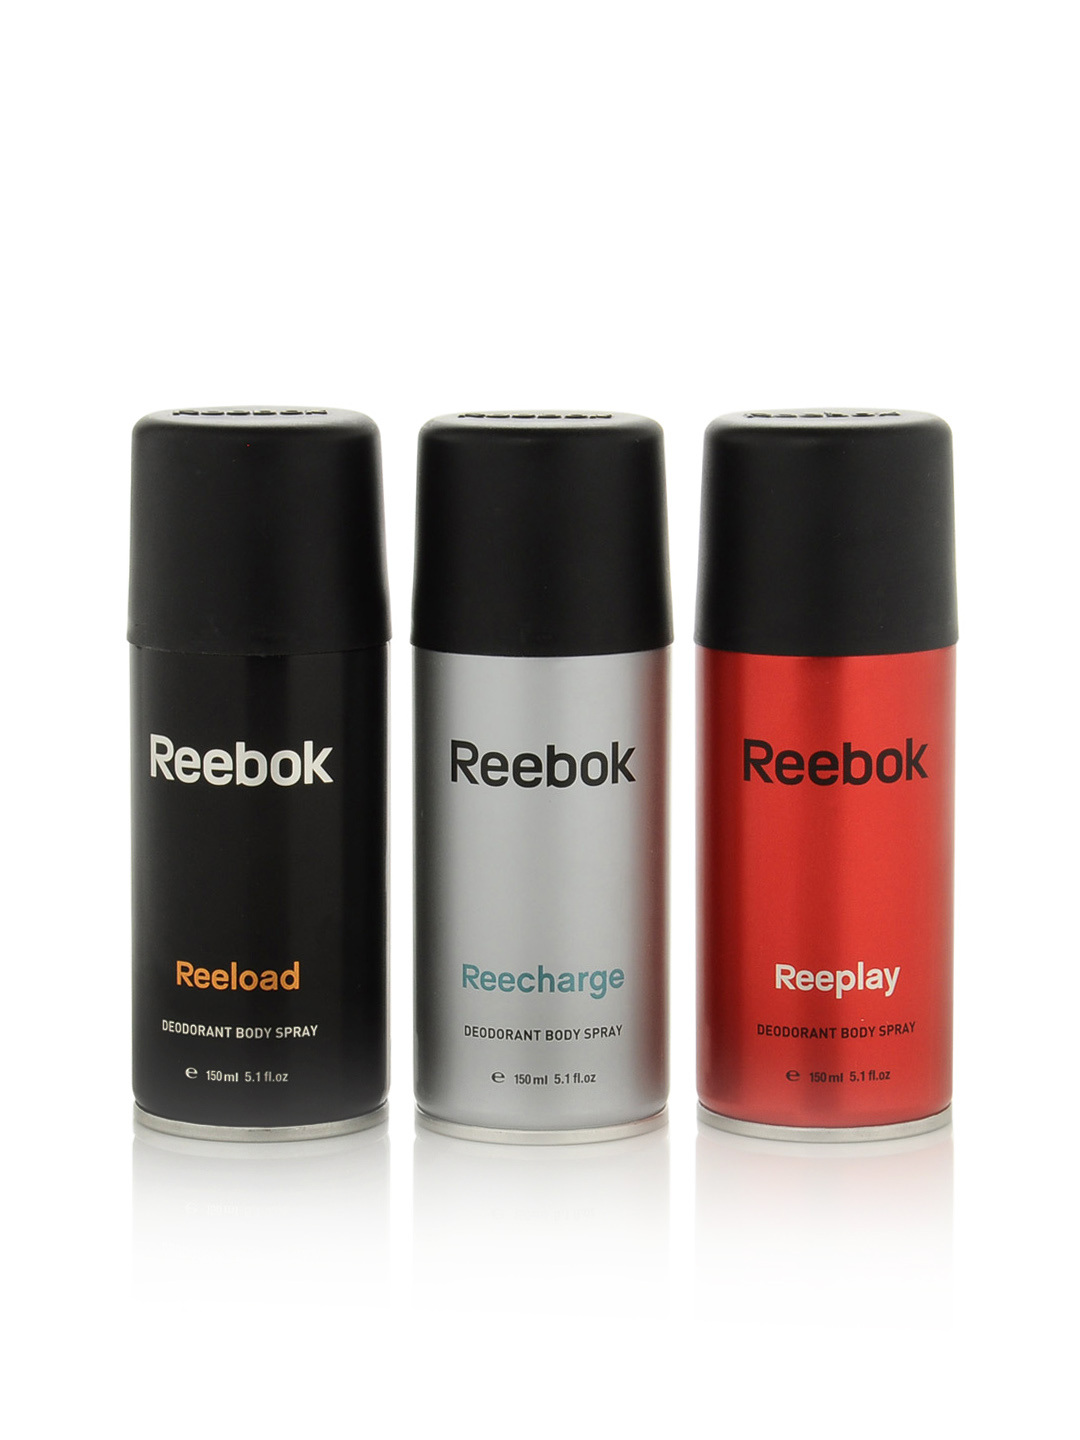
Reebok Men Pack of 3 Deos
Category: Personal Care / Fragrance / Deodorant
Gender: Men
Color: Black
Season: Spring 2017
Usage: Casual